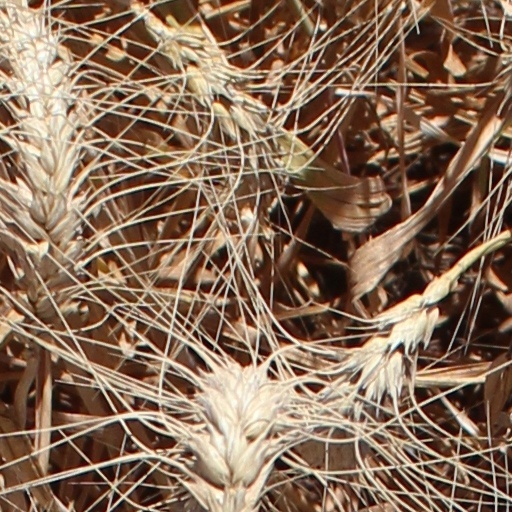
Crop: wheat